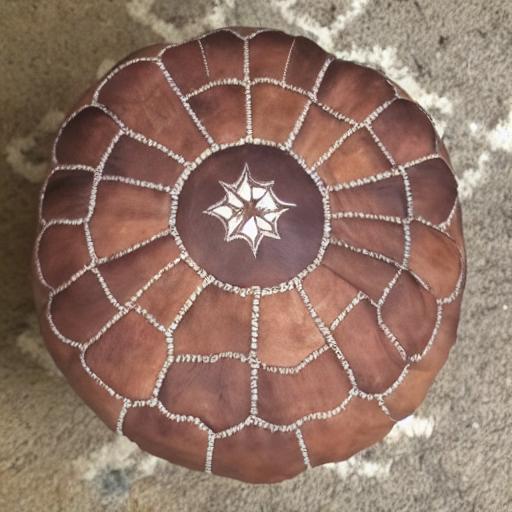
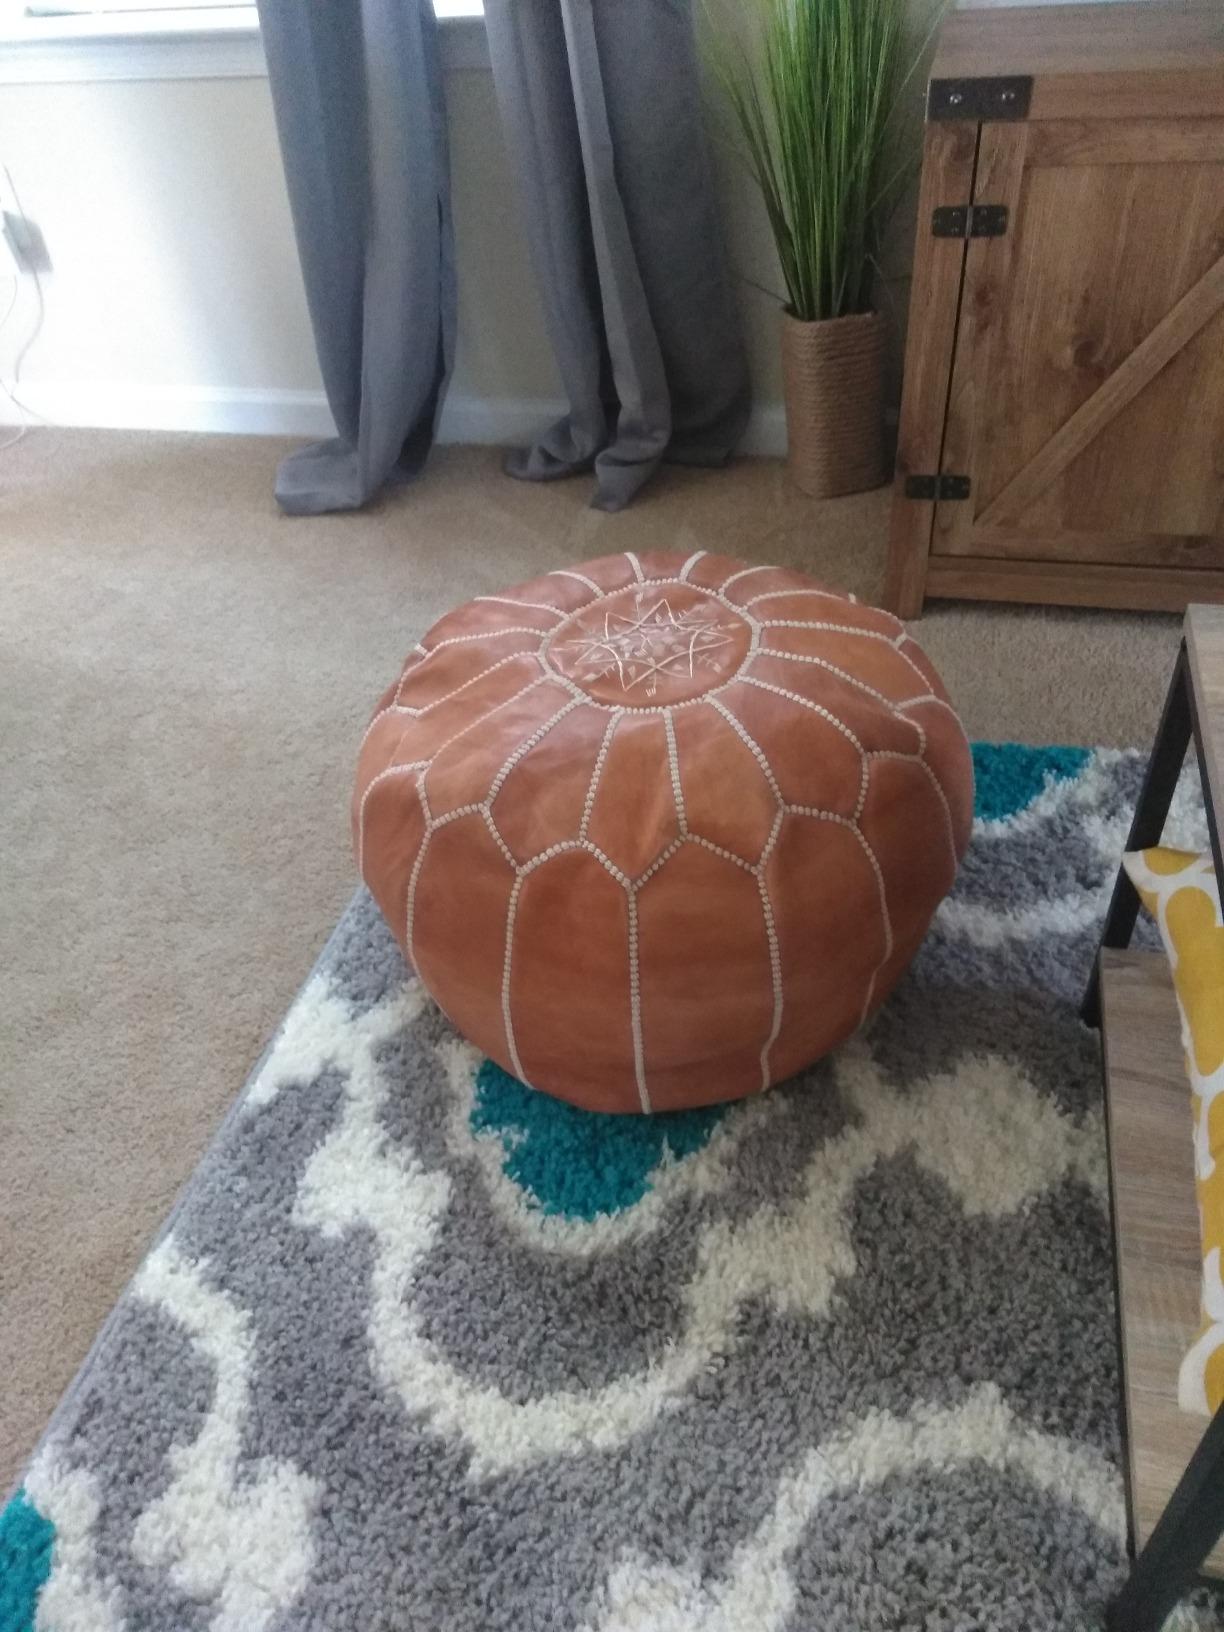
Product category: stool
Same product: no